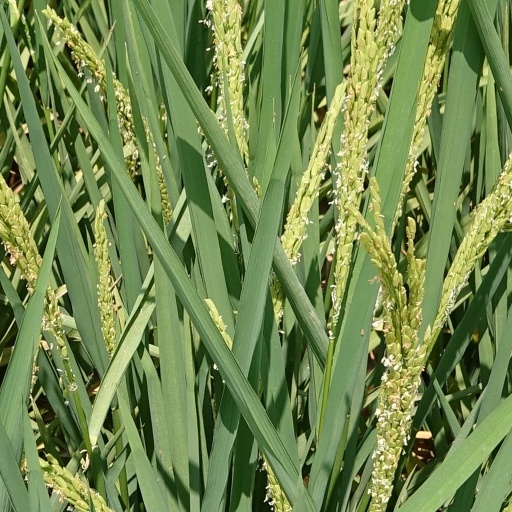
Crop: rice